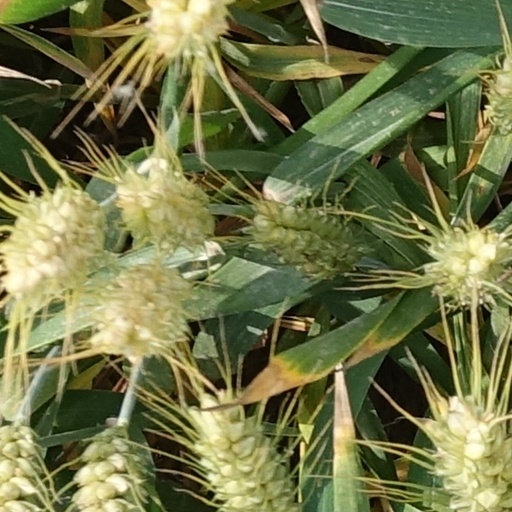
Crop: wheat